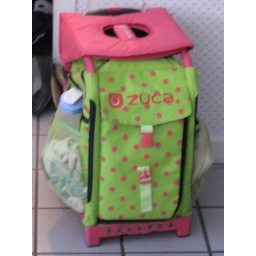
Callie's skating bag sits in the kitchen